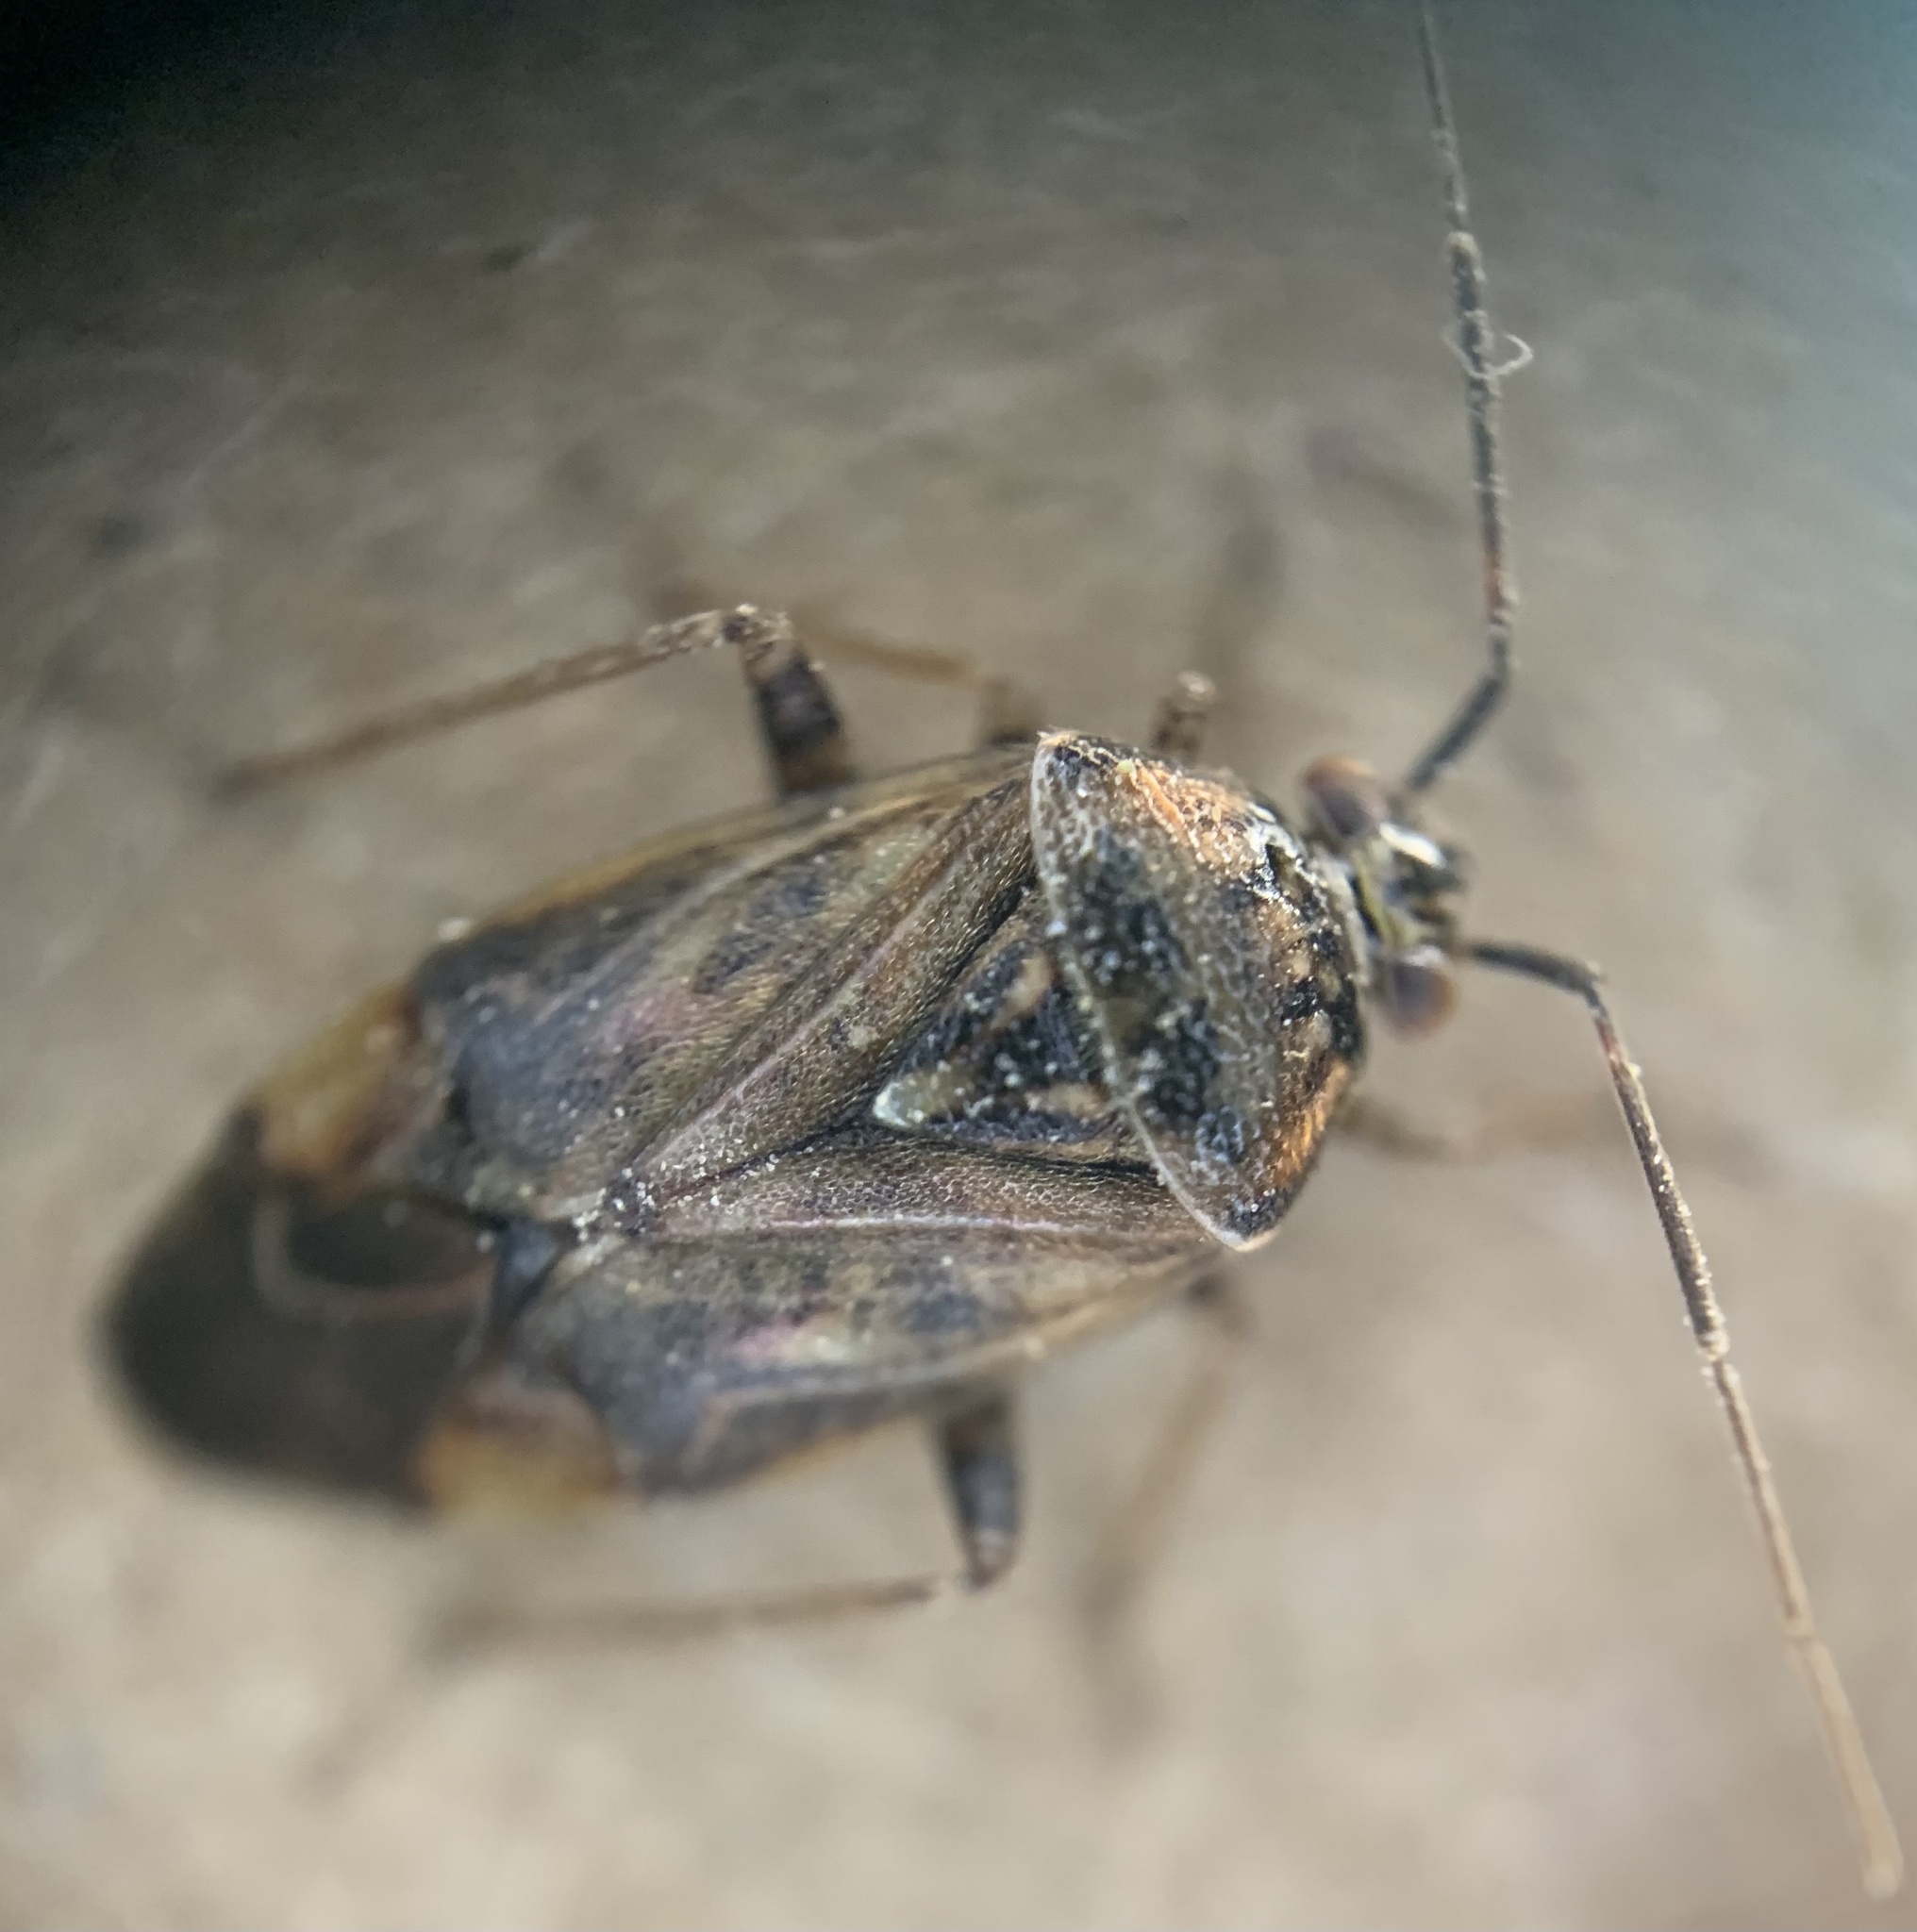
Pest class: lygus_bug